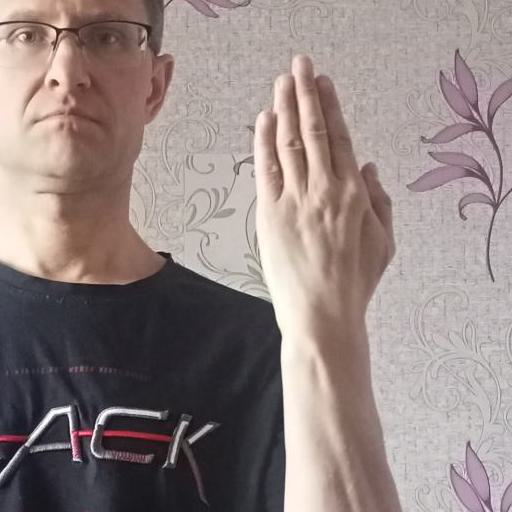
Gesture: stop_inverted